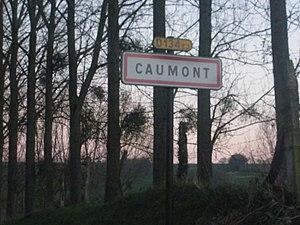
Panneau d'entrée de la commune de Caumont.
Caumont est une commune française située dans le département du Pas-de-Calais en région Hauts-de-France.